Anne, Queen of Great Britain

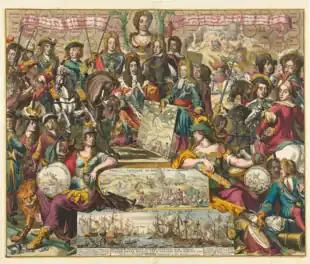
Allegory of the victory of the Grand Alliance at Schellenberg in 1704. The bust of Queen Anne at the top is surrounded by Allied leaders.

Anne became queen upon the death of King William III on 8 March 1702, and was immediately popular. In her first speech to the English Parliament, on 11 March, she distanced herself from her late Dutch brother-in-law and said, "As I know my heart to be entirely English, I can very sincerely assure you there is not anything you can expect or desire from me which I shall not be ready to do for the happiness and prosperity of England."